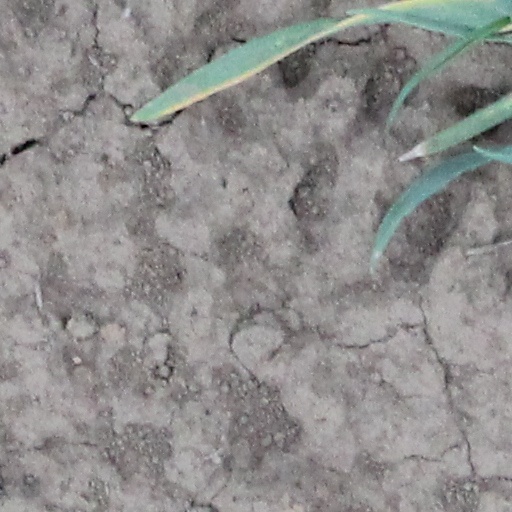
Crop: wheat